Todd Lodwick

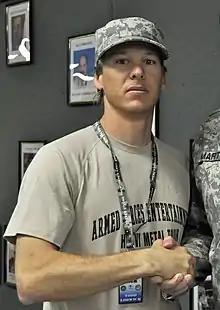
Lodwick in 2010

Todd Lodwick (born November 21, 1976) is an American Nordic combined skier. He competed at the 1994, 1998, 2002, 2006, 2010 and 2014 Olympics and won a team silver medal in 2010. His best individual result was fourth place in 2010, when he finished 0.7 seconds behind the third place in the individual normal hill/10 km event. At the world championships he won two individual gold medals in 2009.